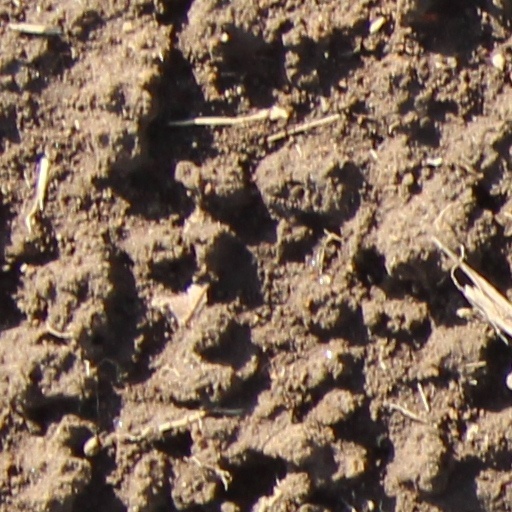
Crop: wheat